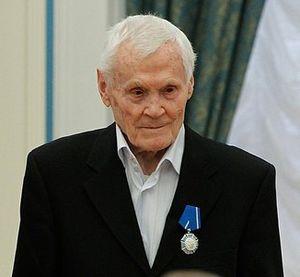
Vadim Ievguenievitch Gippenreiter né le 9 avril 1917 à Moscou et mort le 16 juillet 2016 est un skieur, journaliste sportif et photographe russe.